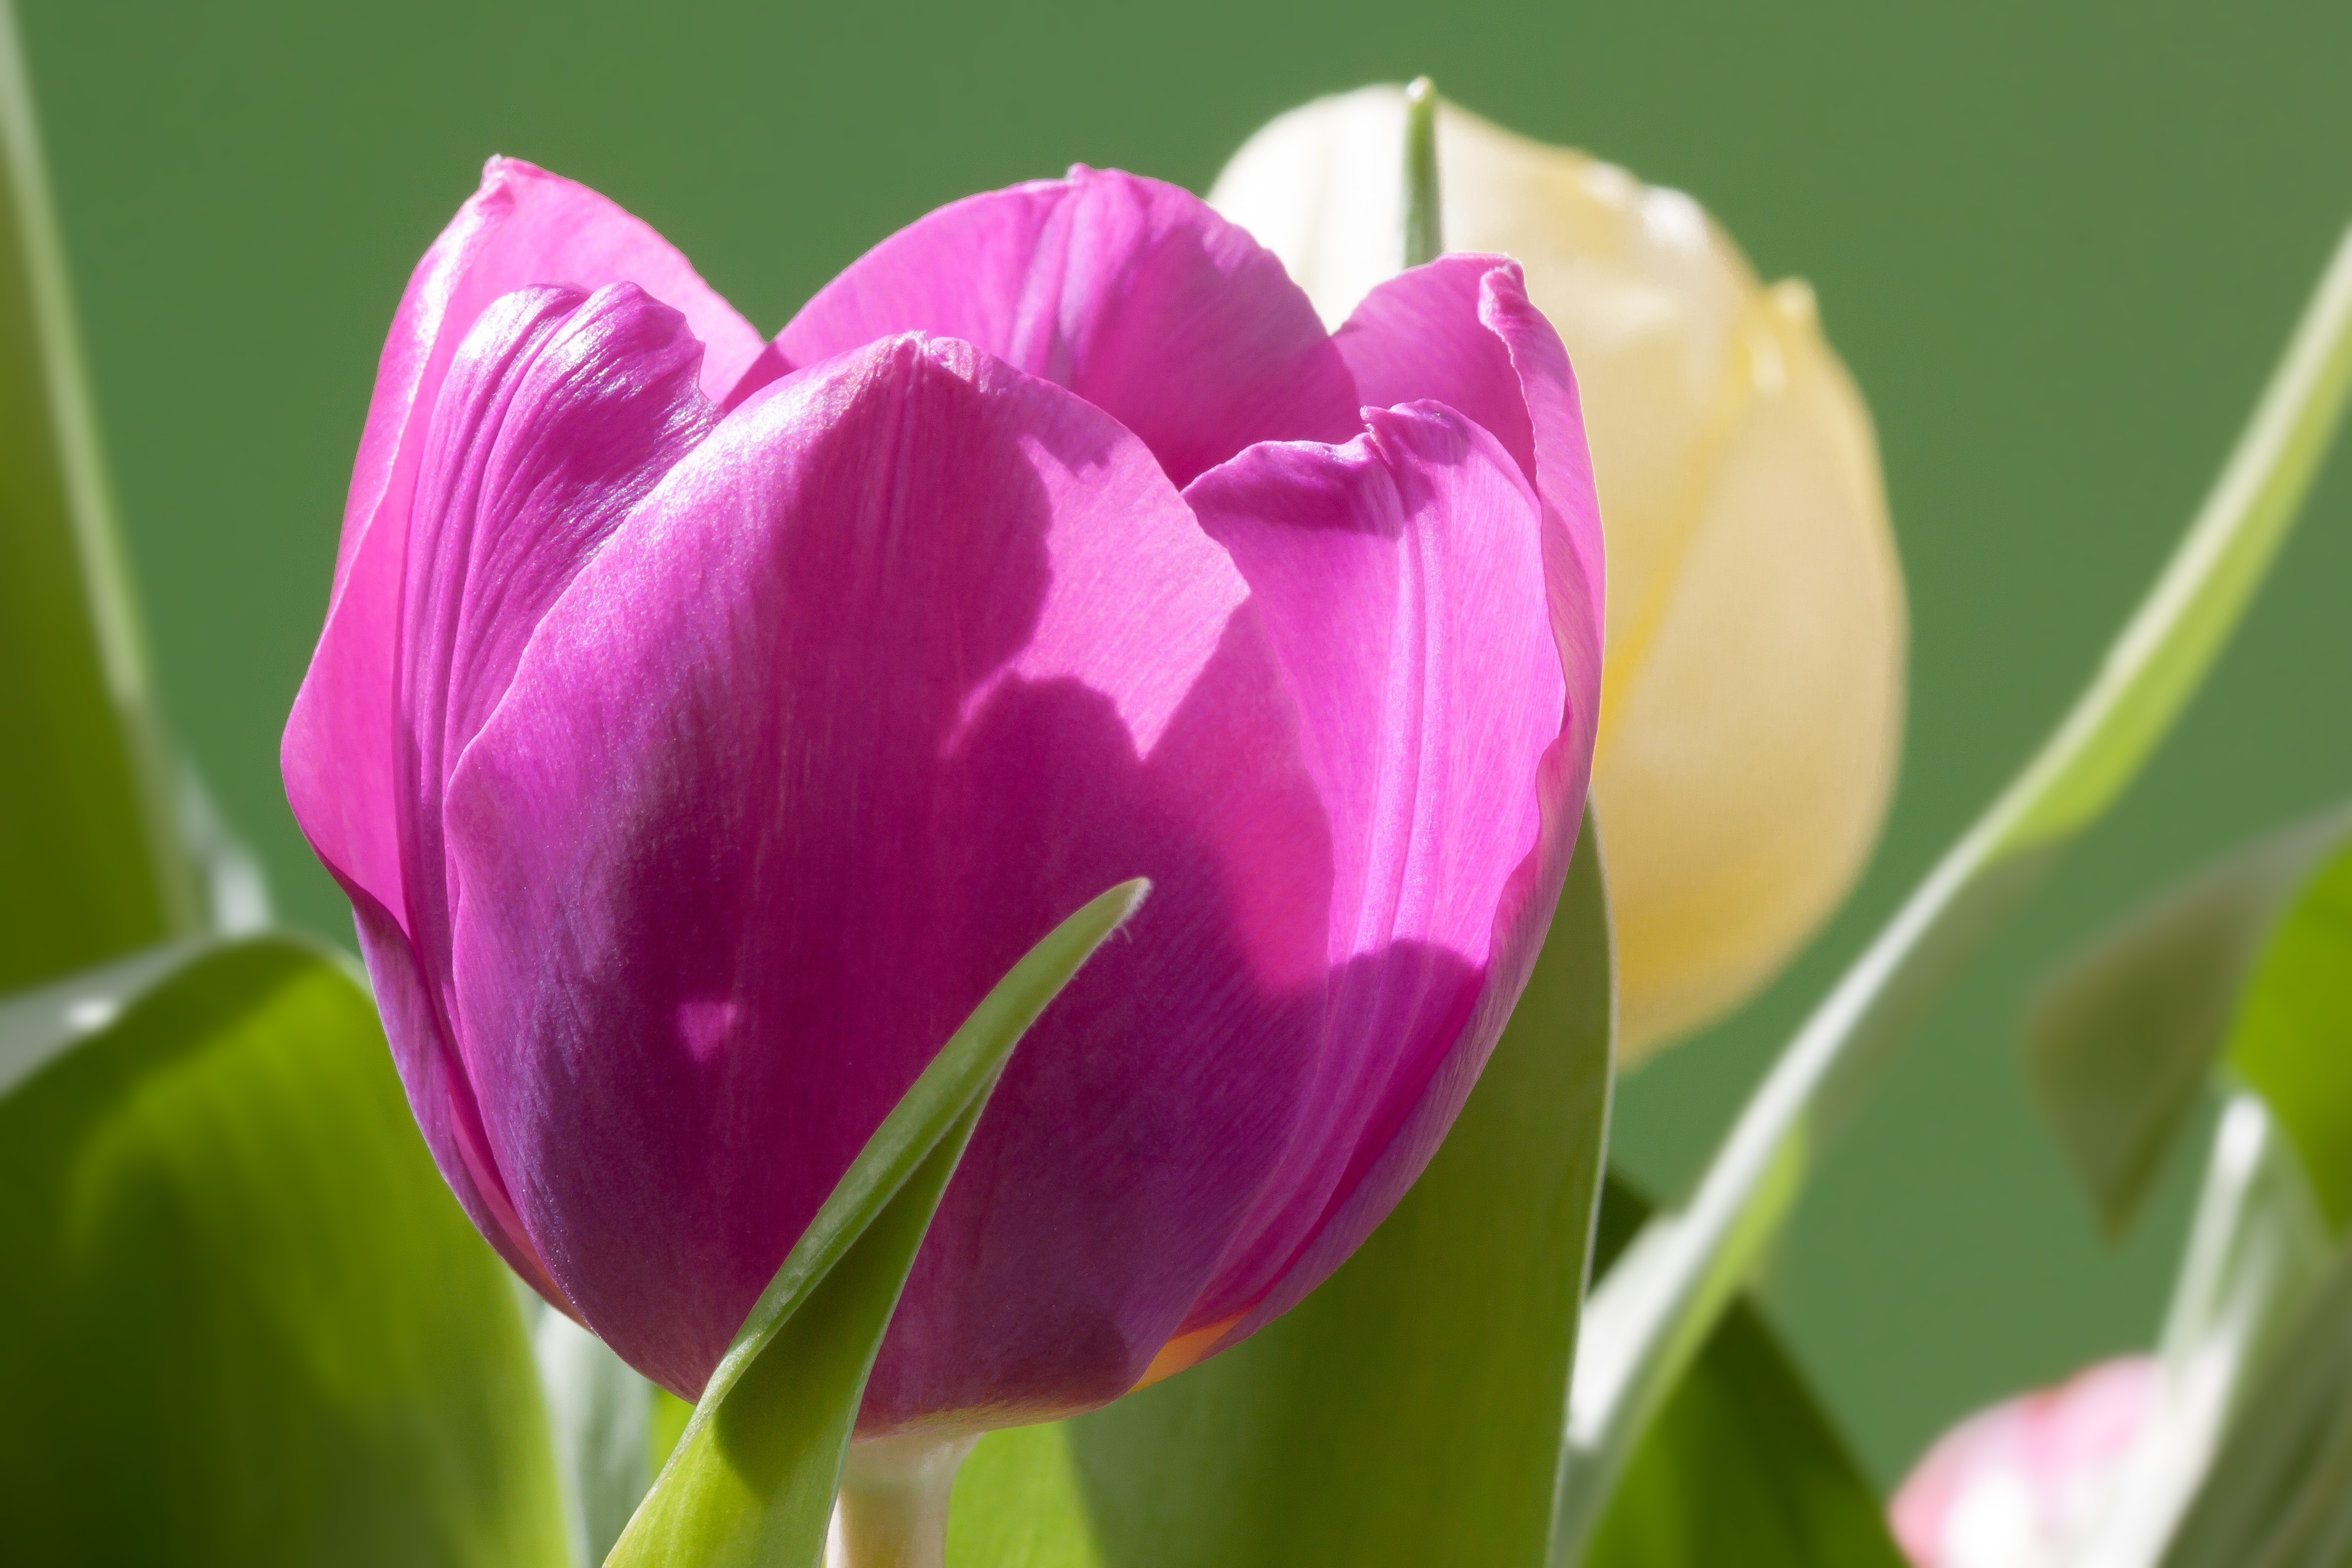
nature, blossom, plant, flower, petal, bloom, tulip, bouquet, spring, green, macro, yellow, flora, flowers, violet, tulips, lily, macro photography, spring awakening, fr hlingsanfang, flowering plant, schnittblume, lily family, flower bracts, plant stem, land plant